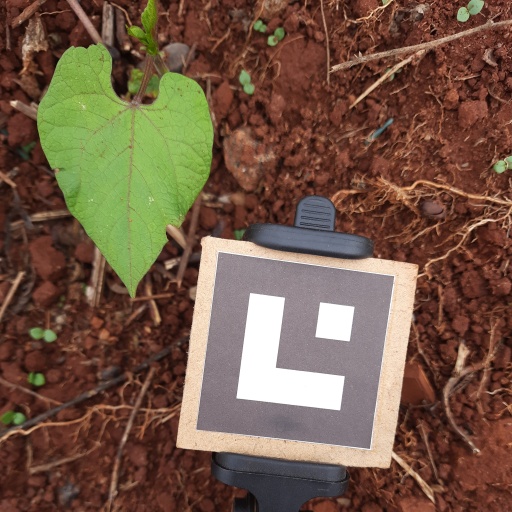
Observations: wavy surface, eating holes in the edge, with soild dust, under shade